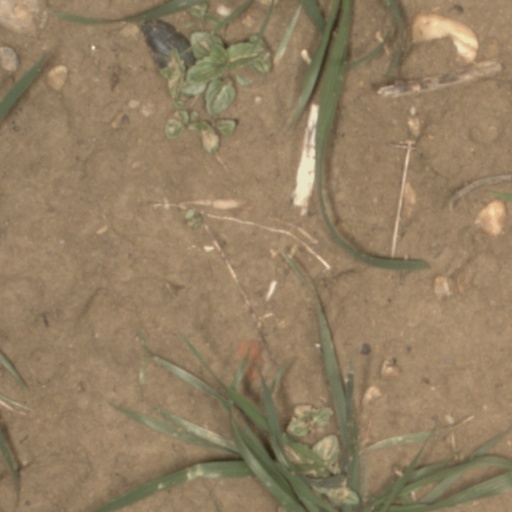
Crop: wheat